Noakhali District

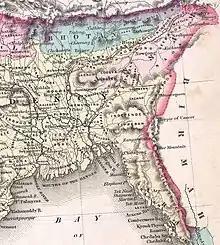
An 1855 map of Bengal by J. H. Colton showing the boundaries of ""Bulloah"".

The name of Noakhali District comes from the town of Noakhali (নোয়াখালী), which was the former headquarters of the old district. It is a compound of two words; "Noa" (meaning new in Bengali) and "Khali" (a diminutive of Bengali word "khal" meaning canal). The history behind its naming is traced back to a canal that was dug in the 1660s in response to devastating floods which had affected the area's agricultural activities. The canal ran from the Dakatia through Ramganj, Sonaimuri and Chowmuhani, to divert water flow to the junction of the Meghna River and Feni River. After its excavation, locals began calling it "Noakhali" (a new small canal) and a town with this name emerged around it in Sudharam.